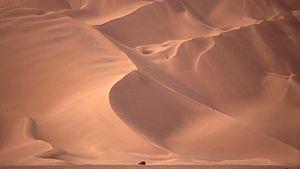
Cet article recense les sites inscrits au patrimoine mondial en Algérie.
Un erg est un désert de dunes, plus précisément des champs de dunes fixes dont seul le sable superficiel est remodelé sans cesse par le vent. Si le mot erg a été adopté dans le langage géographique international, d'autres termes sont utilisés : dans le Sahara, les Touaregs emploient le mot edeyen, les Libyens parlent de ramla ; en Arabie et en Asie centrale, les populations locales les désignent respectivement sous les vocables de nefoud et de koum.
Le Grand Erg occidental est un massif de dunes dans le Sahara algérien qui s’étend sur 80 000 km².